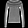
Label: Pullover